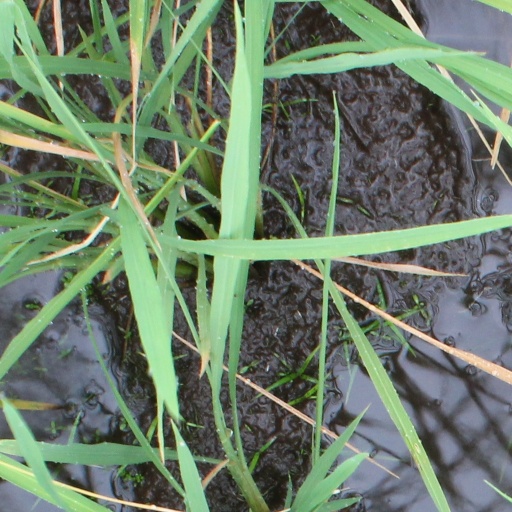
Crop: rice